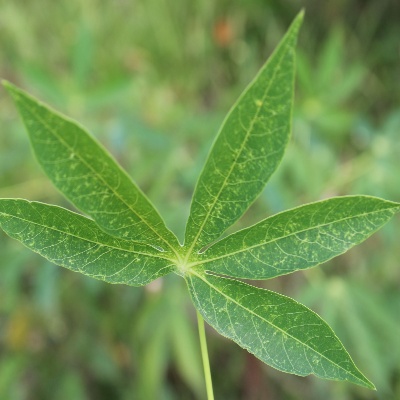
Crop: Cassava
Condition: green mite